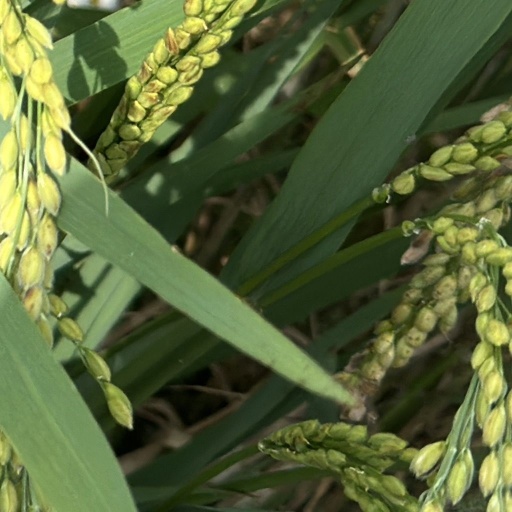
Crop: rice